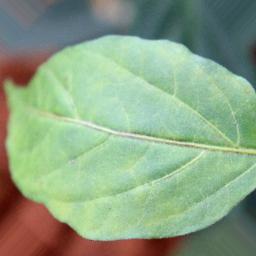
Label: healthy